Royal Tombs of the Joseon Dynasty

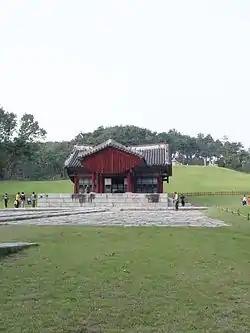

Located within a park in Hwaseong, Gyeonggi Province, Yungneung (융릉) is the resting place of Crown Prince Sado and Lady Hyegyeong (posthumously honored as King Jangjo and Queen Heongyeong), while Geolleung (건릉) holds the remains of King Jeongjo and Queen Hyoui.